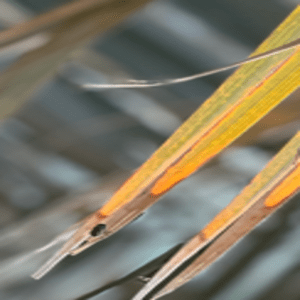
Label: Magnesium Deficiency